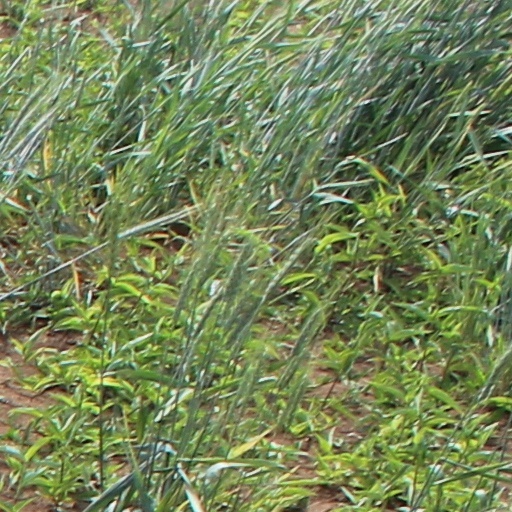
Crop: wheat